MPM Motors

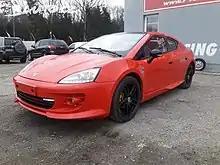
MPM Erelis in orange

MPM was developing an SUV named Vultur which was 95% complete at the time the company filed for bankruptcy.